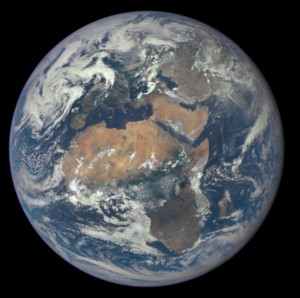
L'Europe et l'Afrique vues par la caméra EPIC (NASA) du satellite DSCOVR.